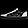
Label: Sneaker